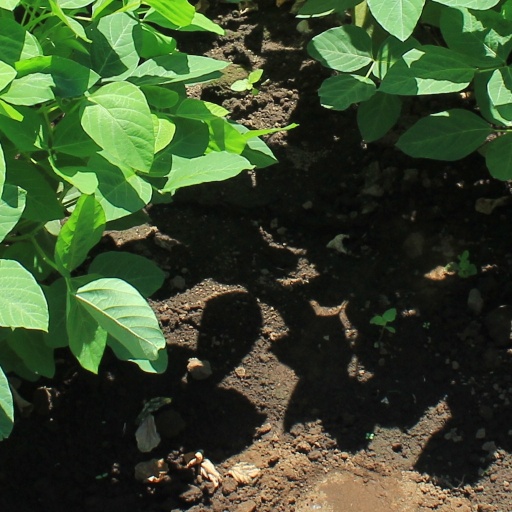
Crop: soybean